Raheem Kassam

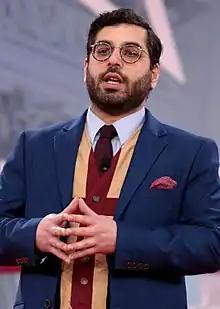
At the 2018 CPAC

Raheem J. Kassam (born 1 August 1986) is a British political activist, former editor-in-chief of "Breitbart News" London, and former chief adviser to former UK Independence Party (UKIP) leader Nigel Farage. He has been described as far-right and right-wing by several media publications. Kassam formerly ran in the party's November 2016 leadership election before dropping out of the race on 31 October 2016. He is the former global editor-in-chief of "Human Events" and most recently became the editor-in-chief of "The National Pulse".